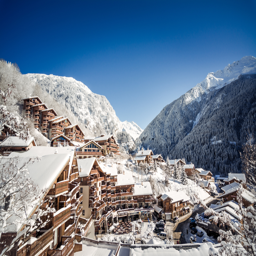
sun on a small mountain village in winter